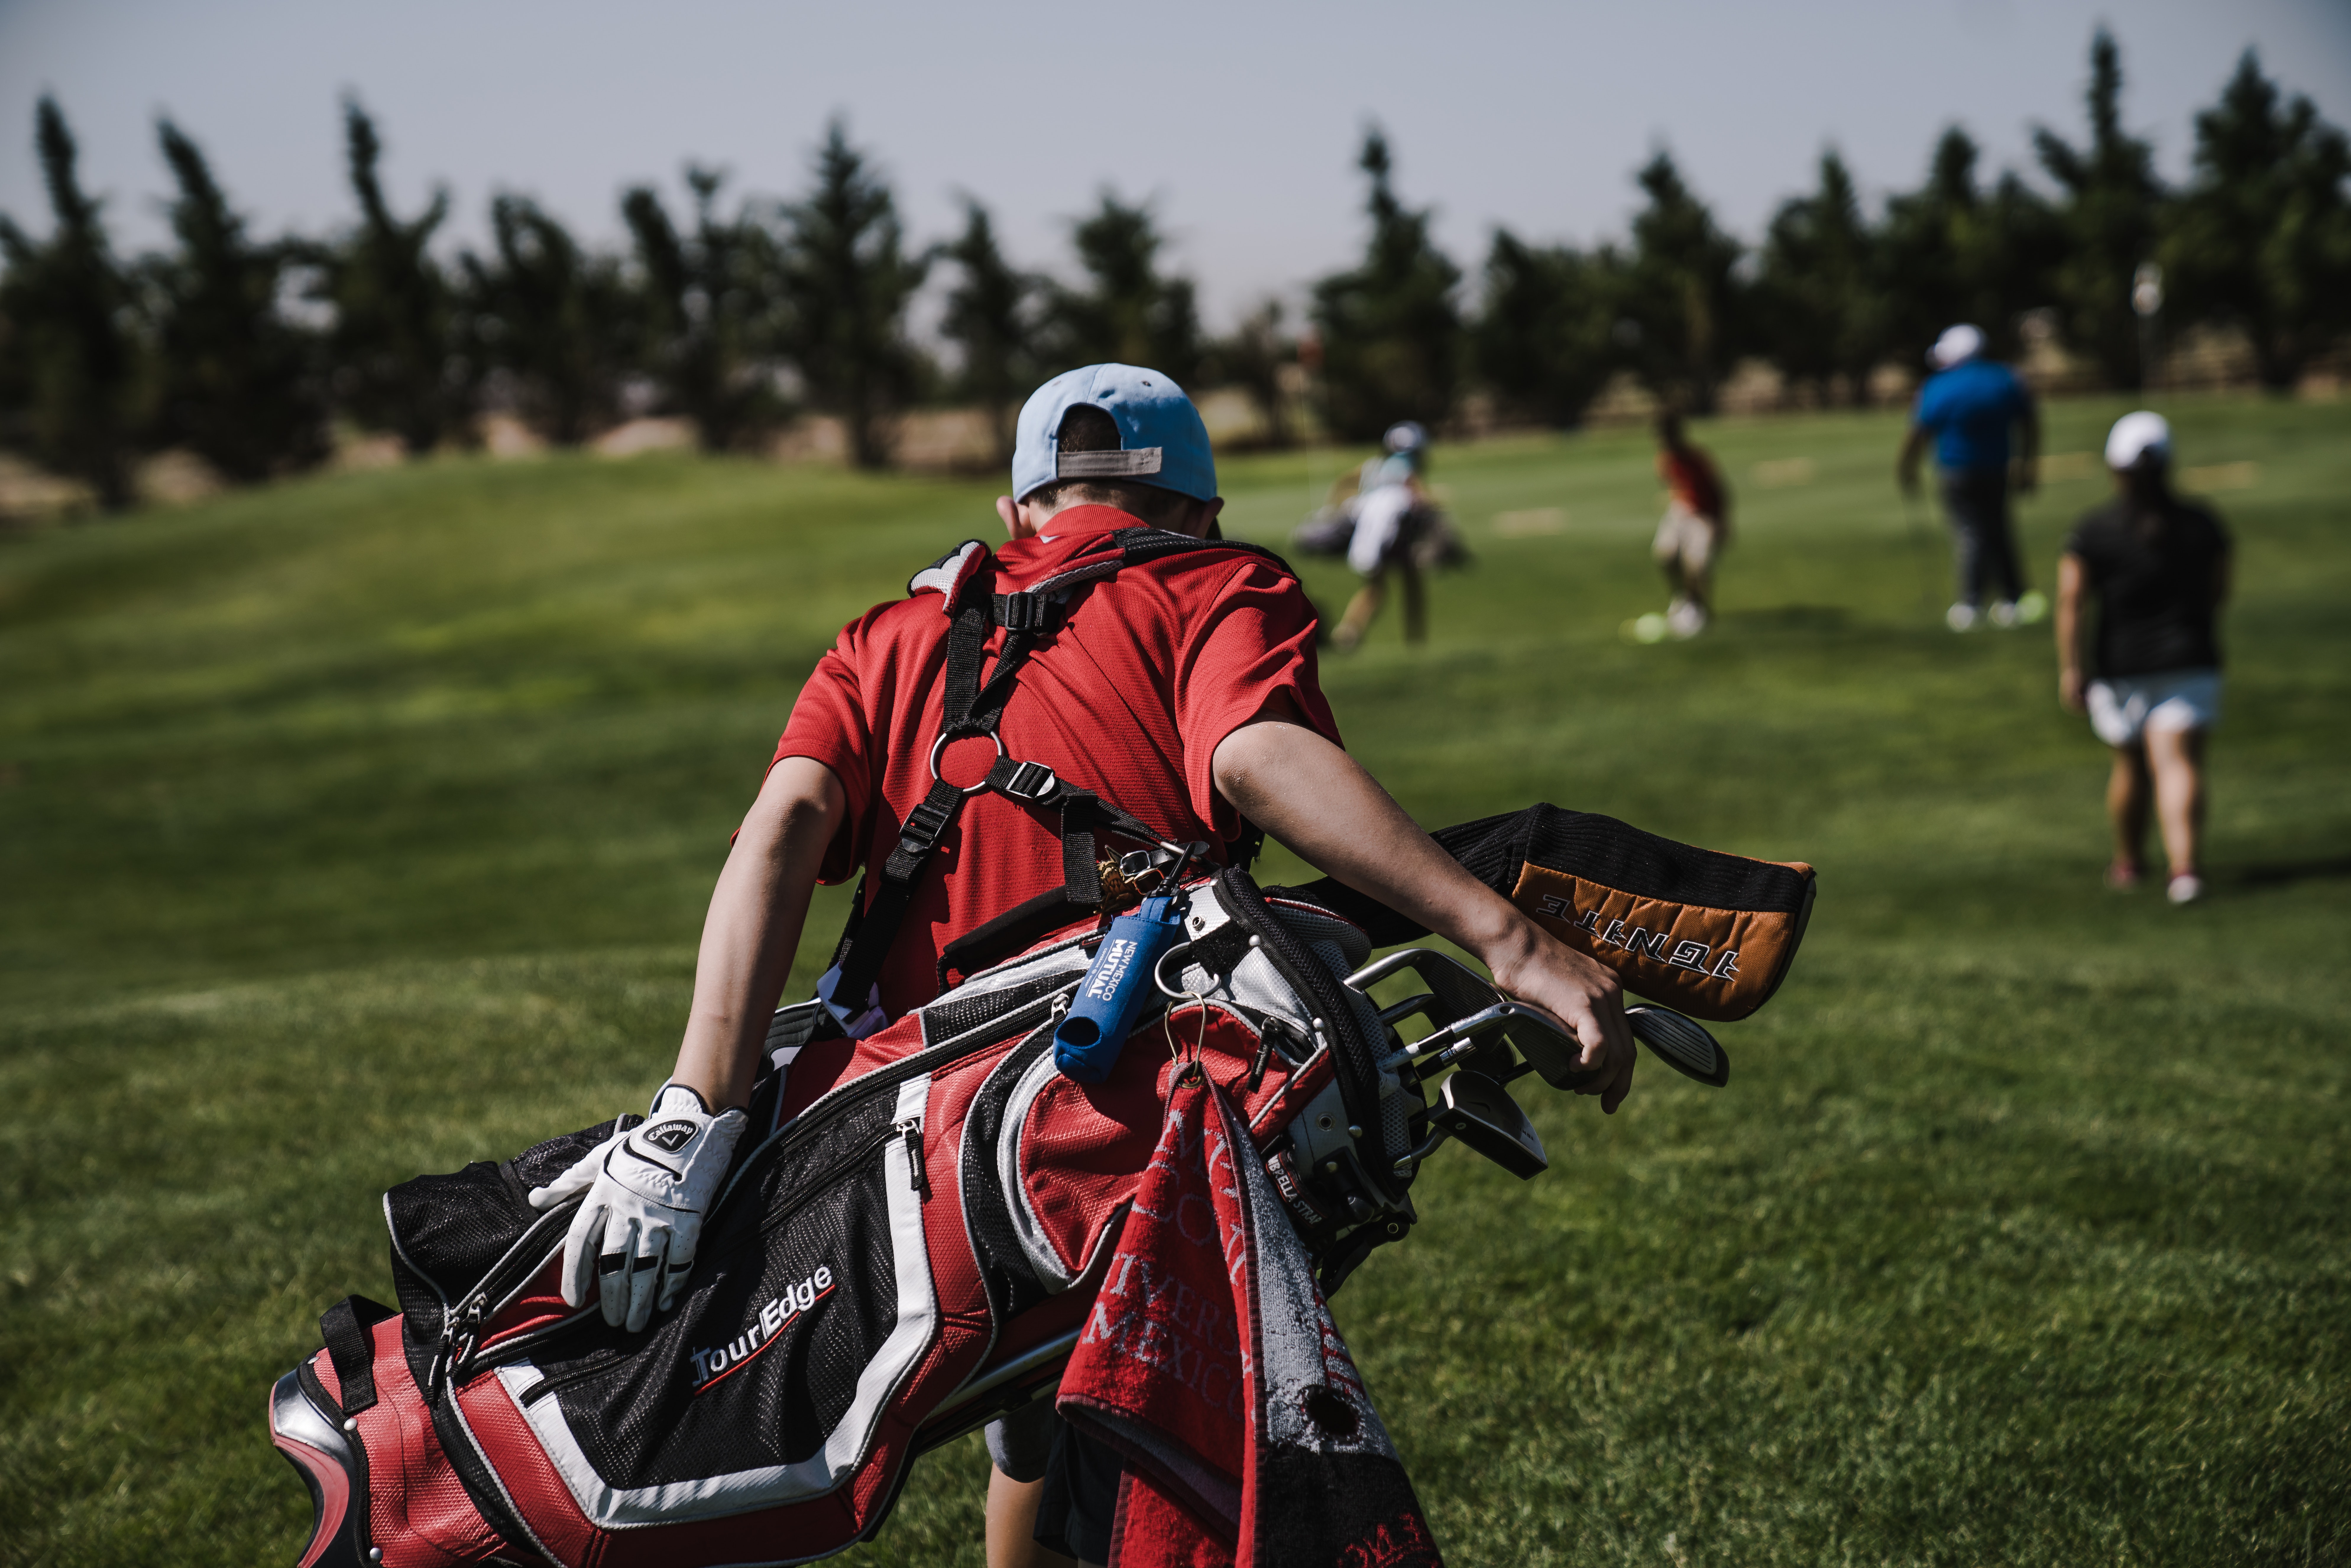
recreation, competition event, sports, middle ages, tournament